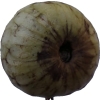
Label: cherimoya